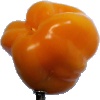
Label: yellow_pepper